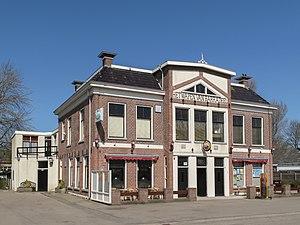
Tzummarum est un village de la commune néerlandaise de Waadhoeke, dans la province de Frise.